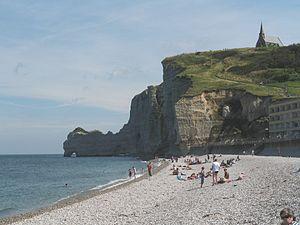
Plage et falaises à Étretat, Seine-Maritime, Haute Normandie, France, Février 2011. Le matin photo Samy 2006
Étretat est une commune française située dans le département de la Seine-Maritime en région Normandie.